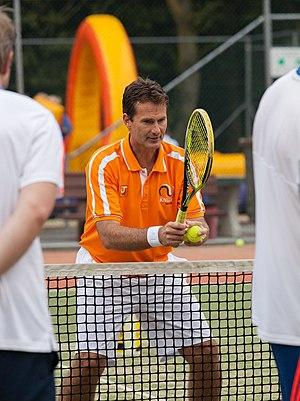
Jacco Eltingh, né le 29 août 1970 à Heerde, est un ancien joueur de tennis professionnel néerlandais.